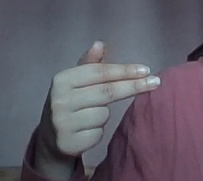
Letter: ghain